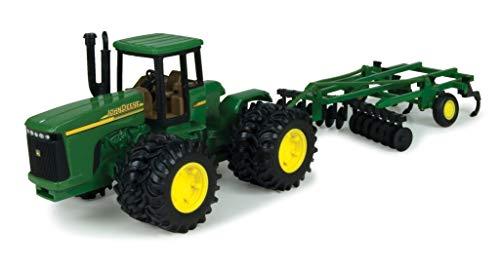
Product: John Deere Deluxe Vehicle Value Toy Set, Pack of 3
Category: Toys & Games | Play Vehicles | Die-Cast Vehicles
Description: VEHICLE SET: Features a row crop tractor toy with removable front loader, backhoe, 4WD tractor with ripper which are perfect for play.
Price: $34.97
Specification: ProductDimensions:15x6x16inches|ItemWeight:3.82pounds|ShippingWeight:4.65pounds(Viewshippingratesandpolicies)|ASIN:B003CYDCJ2|Itemmodelnumber:35867|Manufacturerrecommendedage:3yearsandup